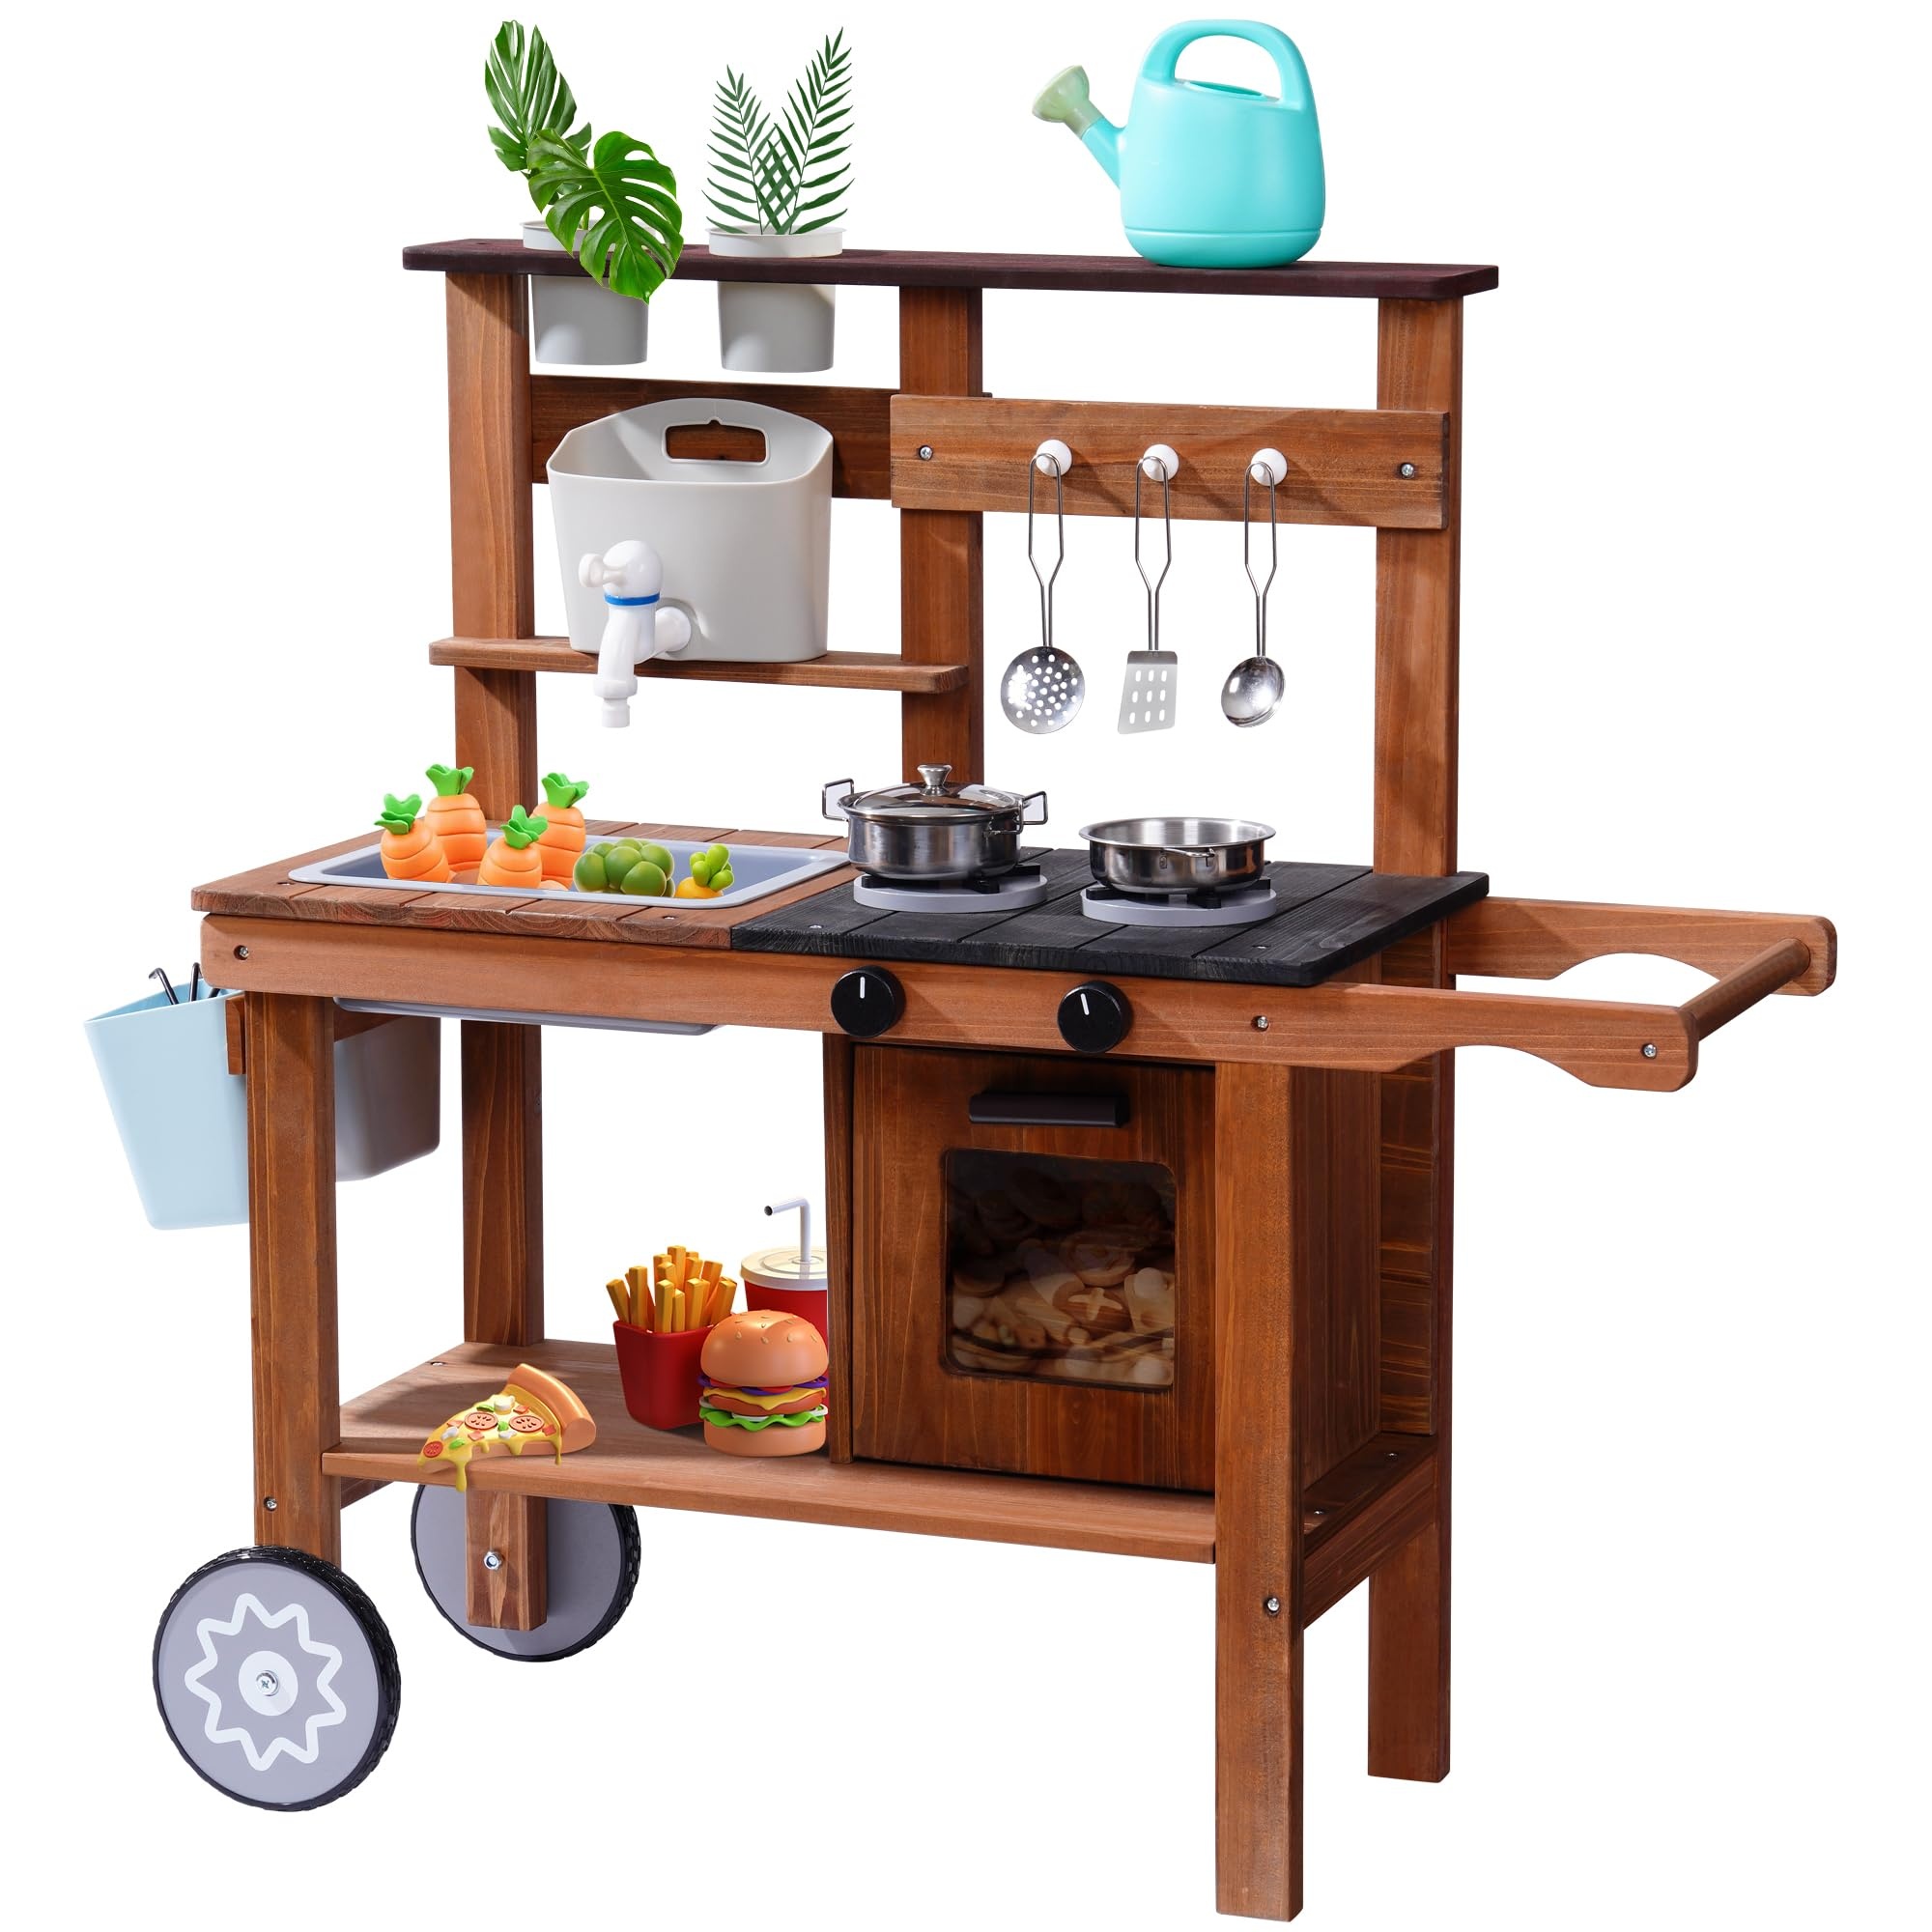
ROBUD Wooden Outdoor Kitchen Playset with Wheels - Mud
Great Outdoor Mud Kitchen: Our mud kitchen is super versatile, including a realistic faucet, removable sink, 2 stoves, cooking accessories, planting pots and sprinklers, as well as an extra-large storage space. In addition, this mud kitchen for kids outdoor comes with 2 wheels and handrails for easy mobility. This outdoor play kitchen allows kids to let their imagination run wild, mixing mud, sand, grass and twigs to create the perfect meal. Wood Outdoor Play Kitchen: The outdoor mud kitchen is made of high-quality wooden materials and has been crafted with smooth edges and no burrs, so it's safe for kids to use. Also, wooden play kitchen are more durable and long-lasting. Realistic Play Kitchen Design: When kid turn the knobs, this kids kitchen playset makes a 'clicking' sound to make the game even more fun. Kids can also fill the water tank and turn on the faucet for a real stream of water. Moreover, our sprinkler can be filled with water to water plants. This mud kitchen for kids outdoor will give kids a more realistic experience and can be played with indoors or rolled out to play outside with their friends. Educational Significance: This kids outdoor kitchen is designed specifically for outdoor play, with multiple gameplay options to stimulate children's imagination and creativity. Children can play the role of a little chef, create delicious food, and also mix mud to learn gardening and planting, improving their hands-on and social skills. Exciting Gift For Kids 3+: This toddler kitchen playset is suitable for various scenarios, such as children's rooms, living rooms, gardens, backyards, terraces, etc. Meanwhile, this toy kitchen is an excellent gift for boys and girls on birthdays, parties, Christmas, Easter, New Year, and other holidays. Perfect After Sale Service: If you have any questions about our outdoor play kitchen, please get in touch with us and we will promptly provide you with a solution. Customer satisfaction is our motivation.
Brand: Robud
Category: Toys & Games > Toys > Pretend Play > Toy Kitchens & Play Food